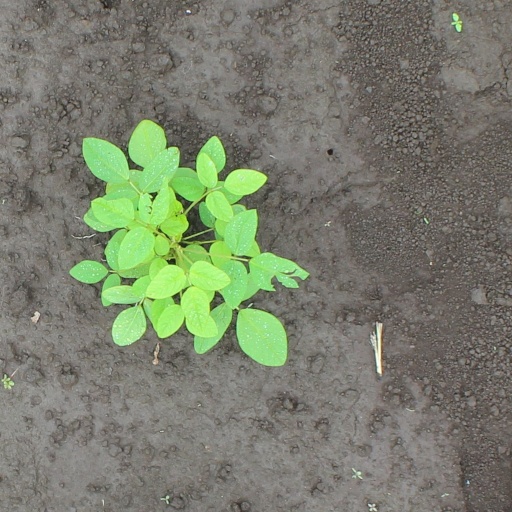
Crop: soybean